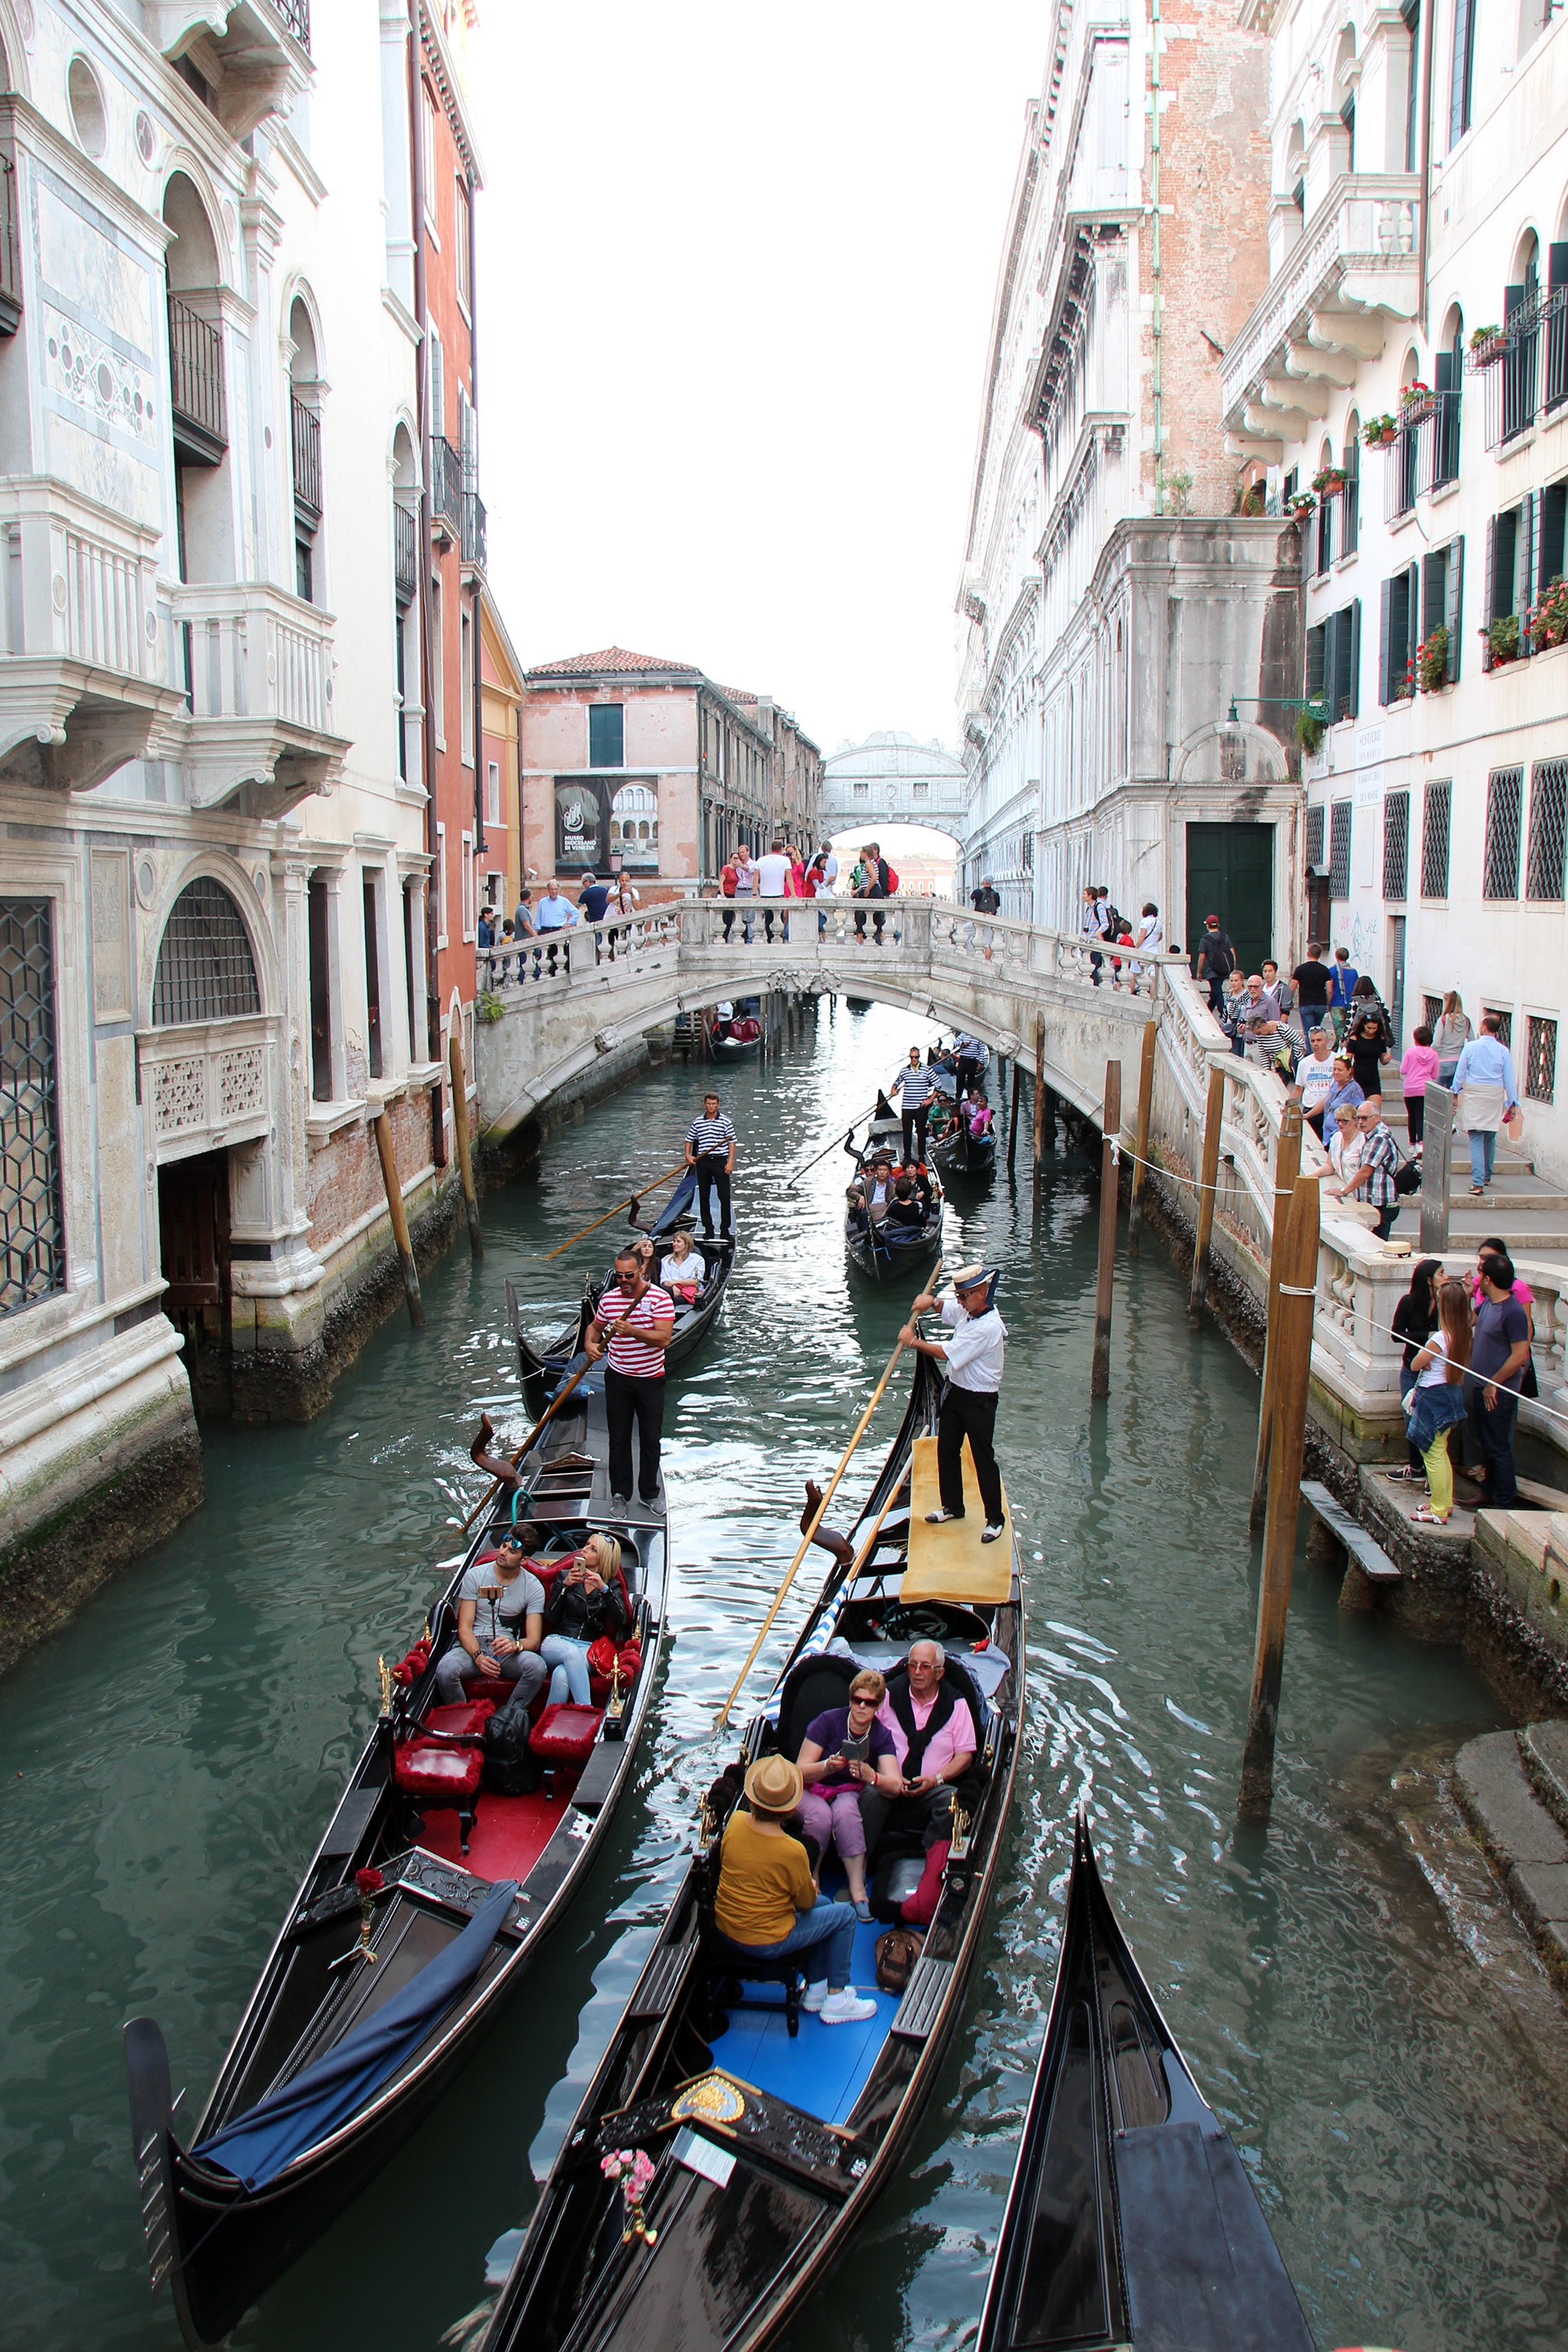
boat, canal, vehicle, venice, waterway, 2016, boating, channel, gondola, gondolas, watercraft, canals